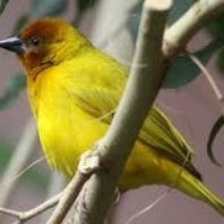
Species: EASTERN GOLDEN WEAVER
Scientific name: PLOCEUS SUBAUREUS